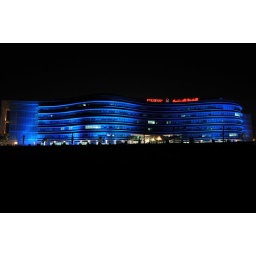
Kuwait National Petroleum Company (KNPC) building in blue